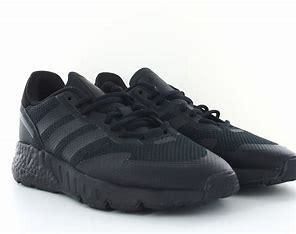
Brand: Adidas
Model: ZX 1K Boost